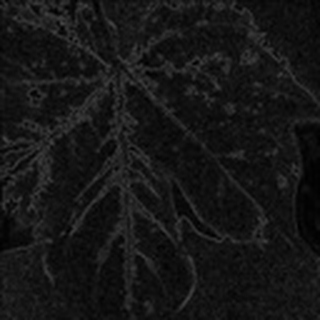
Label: cotton_bacterial_blight